Paradise Papers

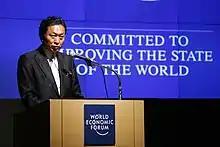
Former Japanese Prime Minister Yukio Hatoyama

India ranks 19th out of the 180 countries represented in the data in terms of the number of names. In all, there are 714 Indians in the tally, including noted political leaders like Minister of State for Civil Aviation Jayant Sinha, notable names like actor Amitabh Bachchan (a shareholder in a Bermuda-based digital media company), Dr Ranjan Pai of Manipal Group, former Member of Parliament of the Rajya Sabha and Vijay Mallya, an Indian fugitive former businessman and politician.